Red Moon (2001 film)

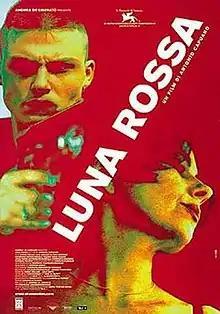

Red Moon is a 2001 Italian crime-drama film written and directed by Antonio Capuano. It entered the competition at the 58th Venice International Film Festival.